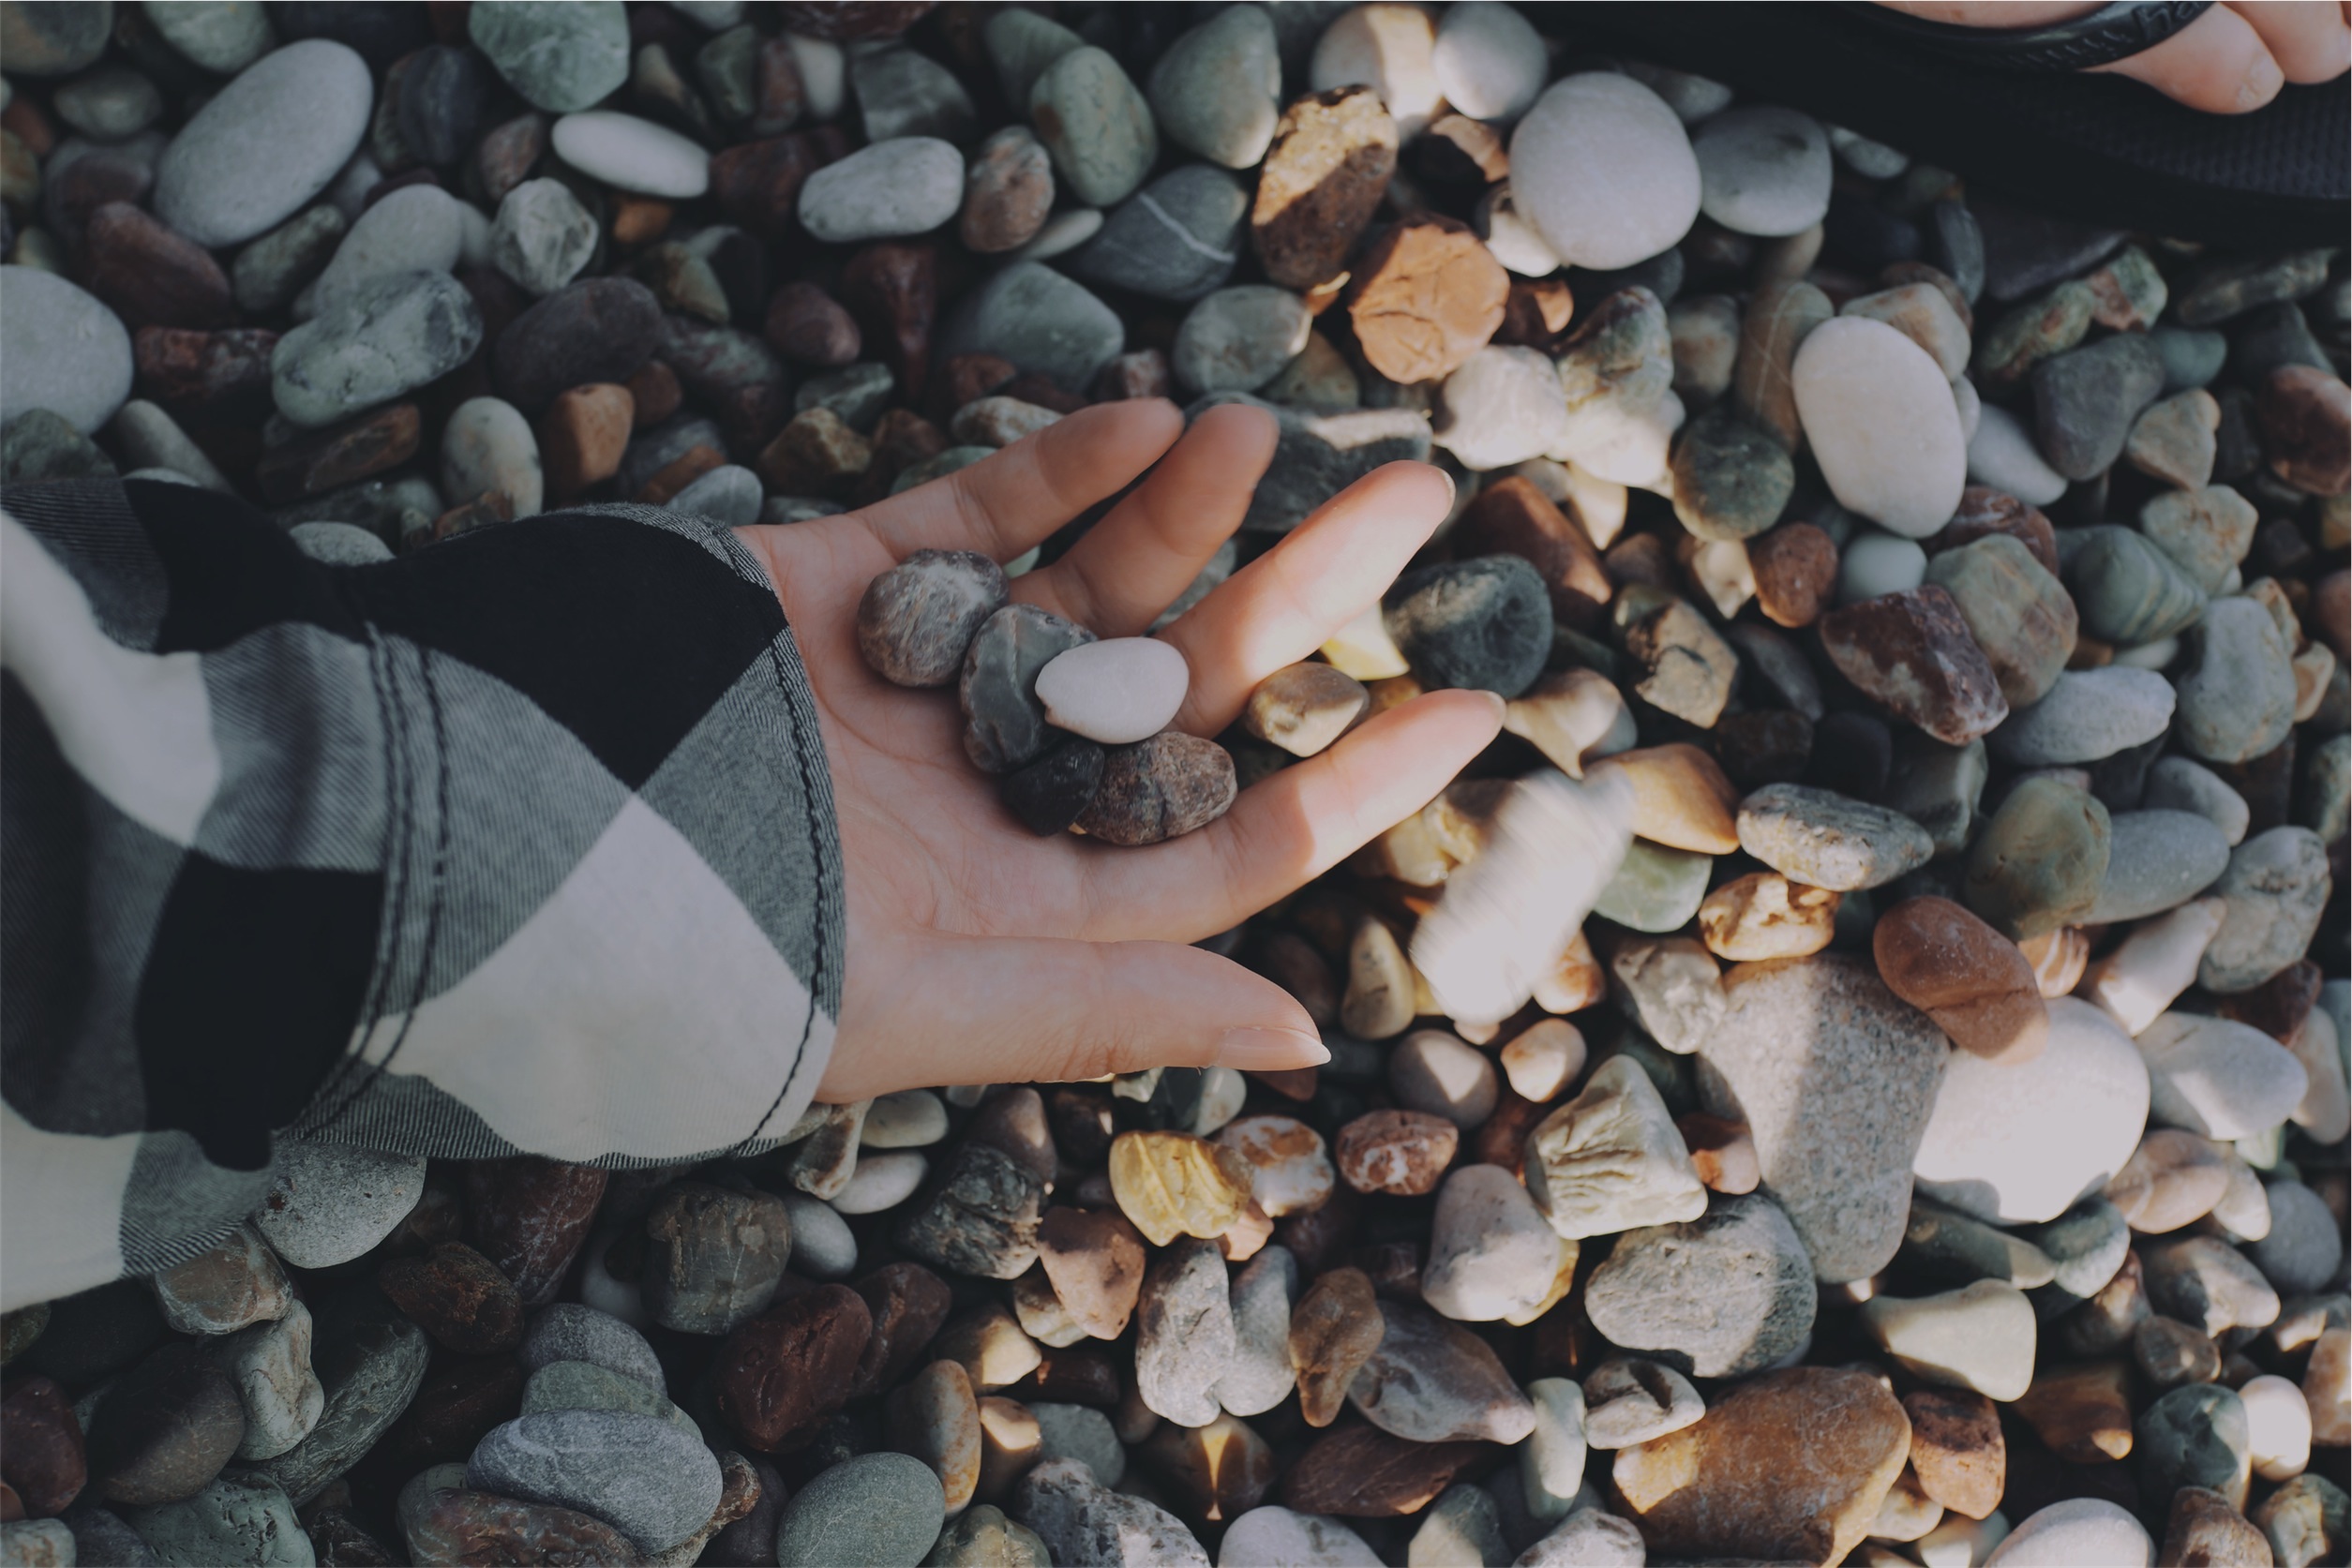
rock, pebble, material, rocks, gravel, hands, pebbles